Christopher Connelly

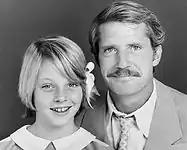
Jodie Foster and Connelly in "Paper Moon" in 1974

In addition to his aforementioned series-long run on ABC's "Peyton Place", Connelly guest-starred in 1973 on Lorne Greene's short-lived ABC crime drama "Griff", and in 1974, he starred in the television series "Paper Moon", with a young Jodie Foster playing his daughter. The series was based on the film of the same name but was cancelled after only a few months. The film version starred Connelly's former "Peyton Place" costar Ryan O'Neal — who had played Connelly's brother in the serial — and O'Neal's daughter Tatum O'Neal.